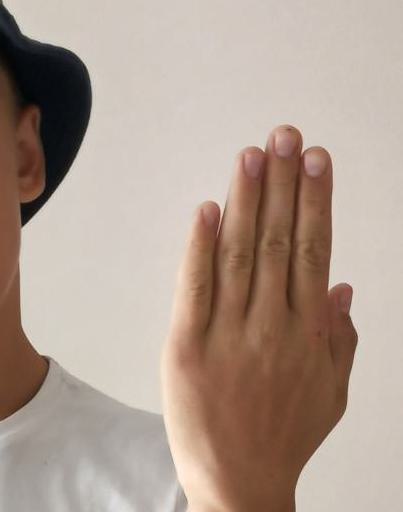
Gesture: stop_inverted